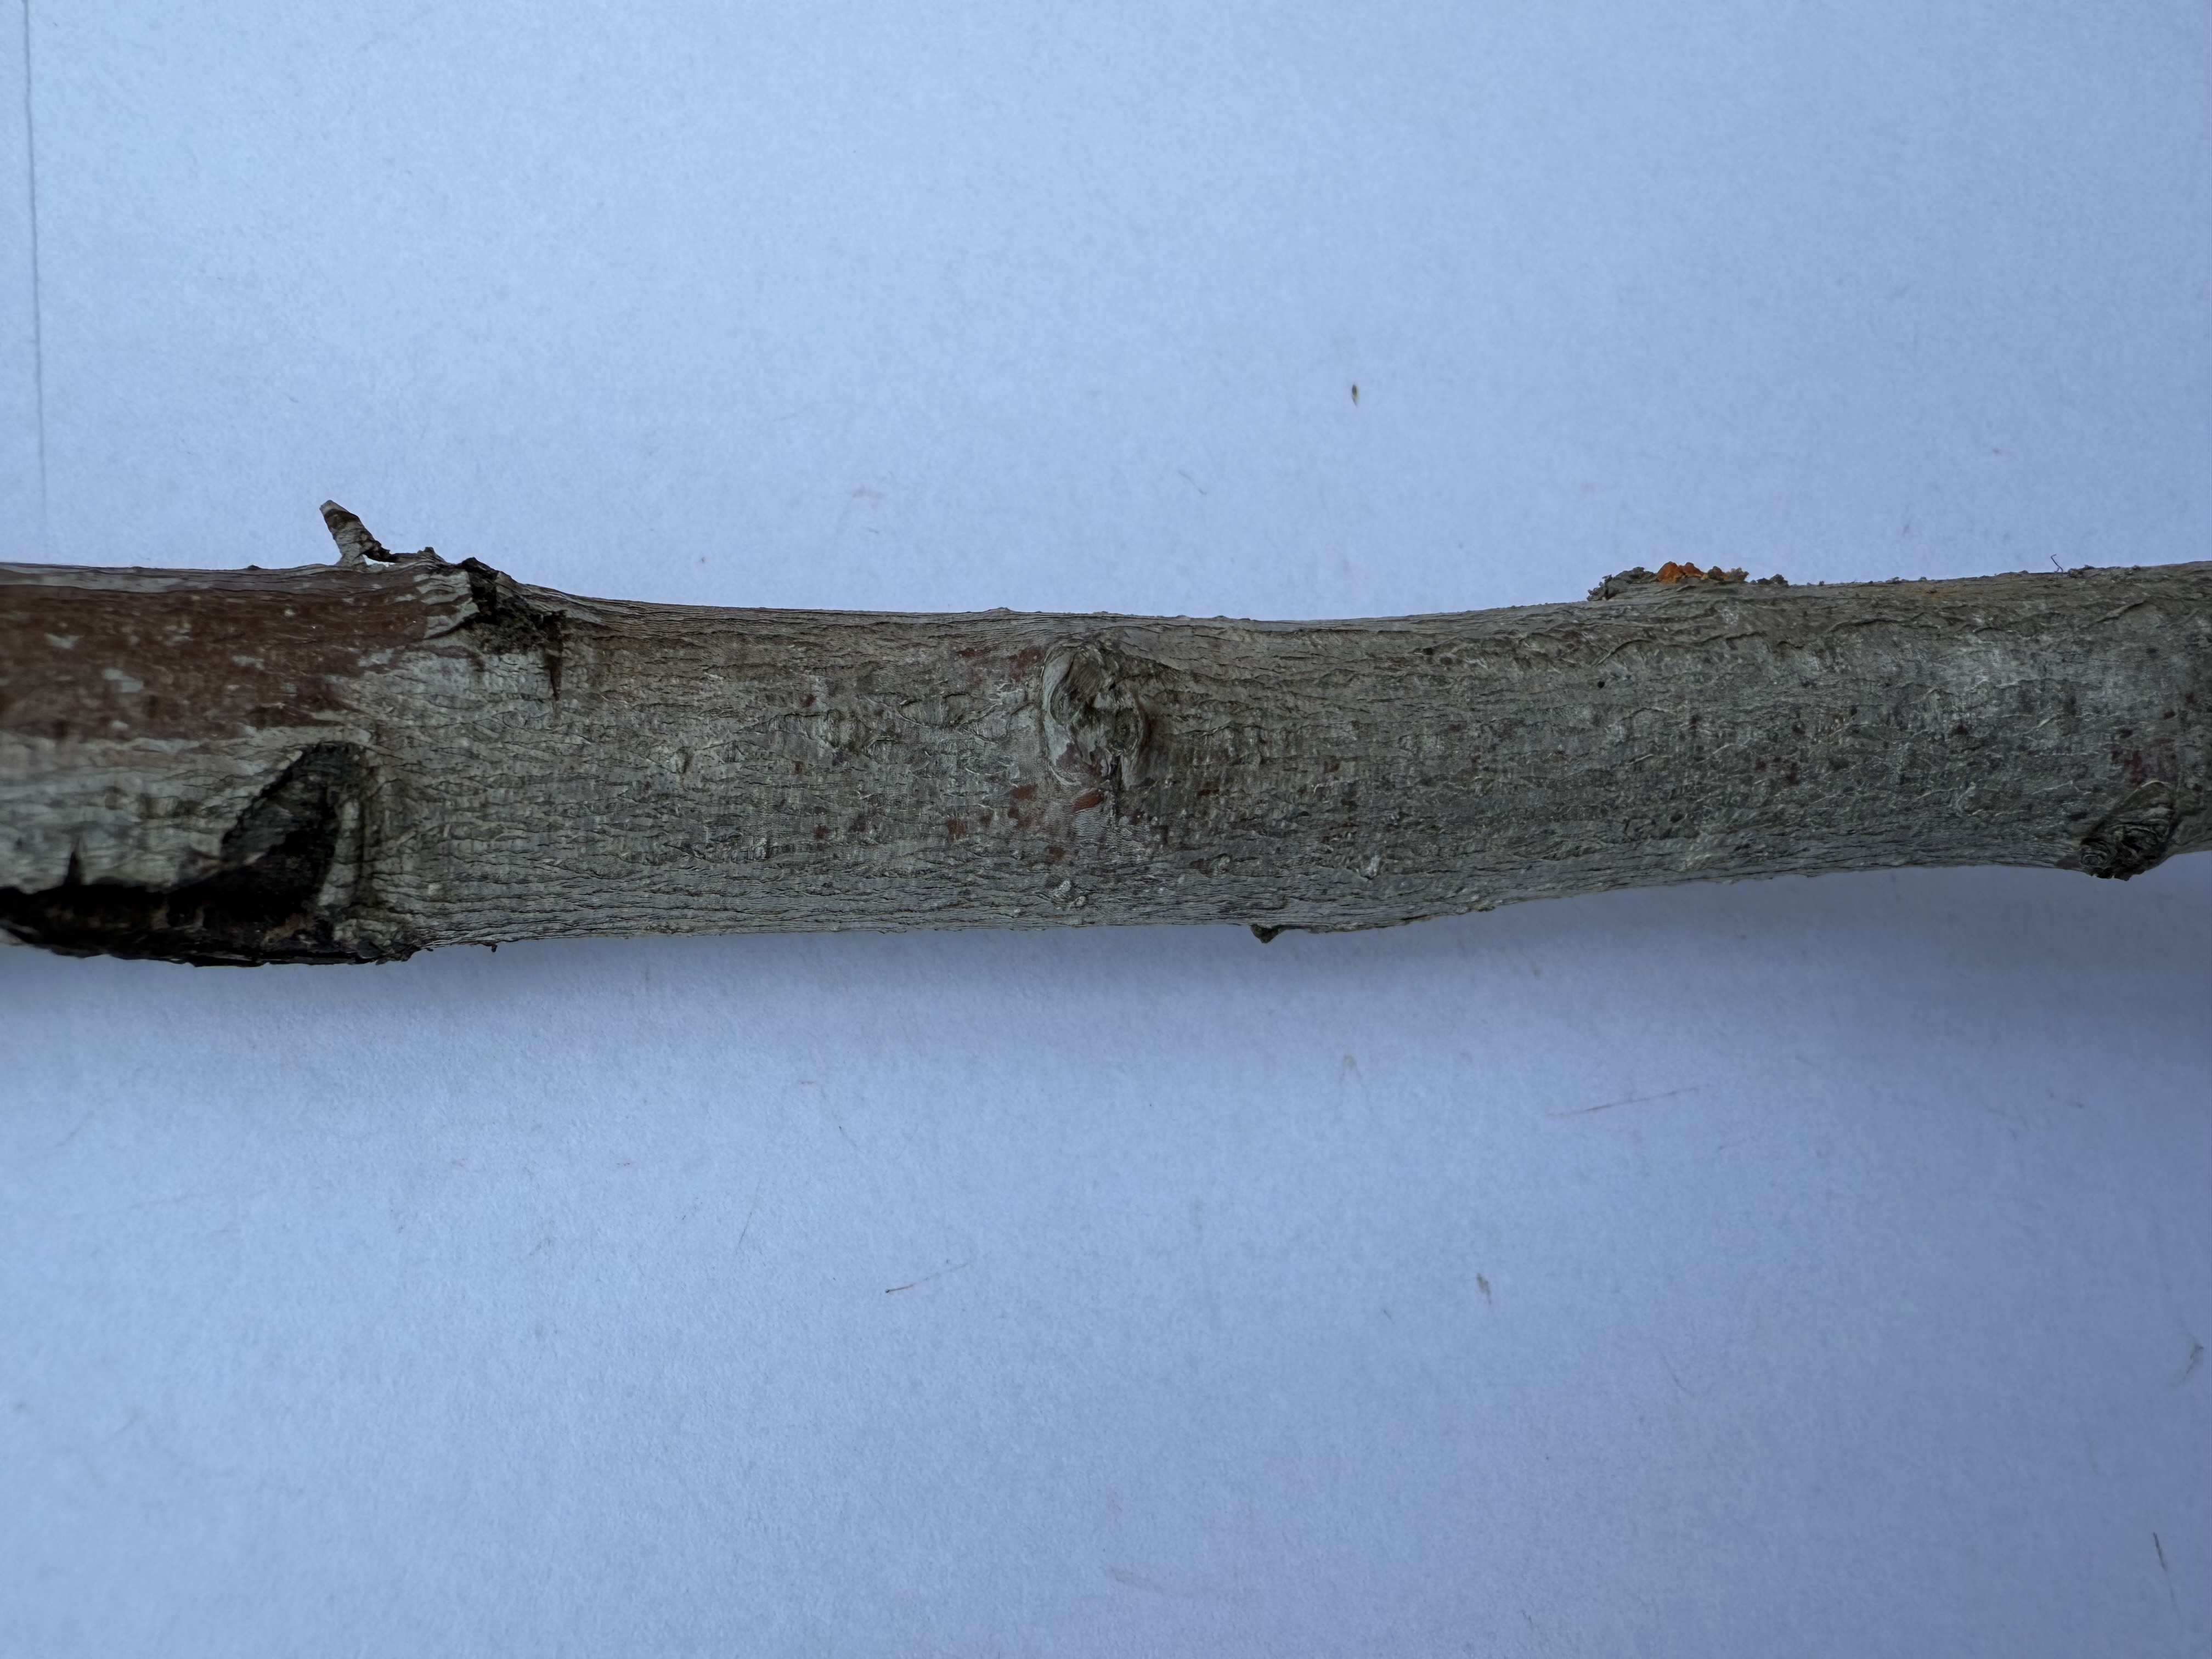
Variety: Red Haven Peach